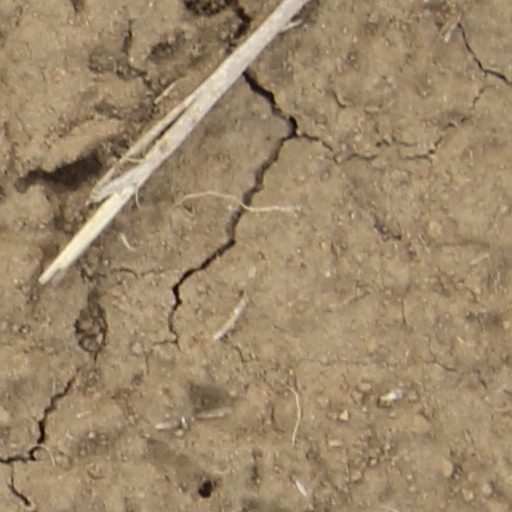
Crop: wheat